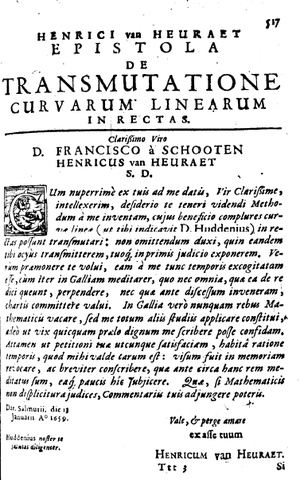
Hendrik van Heuraet est un mathématicien néerlandais du début du XVIIᵉ siècle, attaché au cercle de van Schooten.